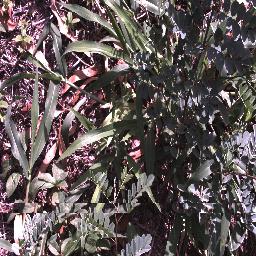
Label: negative